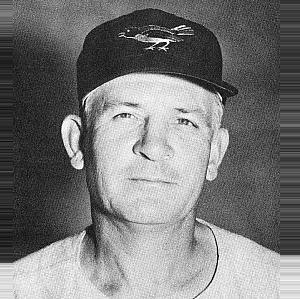
Age: 48